Deaths at Deepcut army barracks

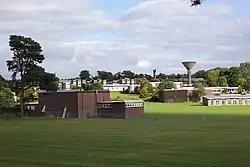
Deepcut army camp, showing many of the main buildings and some of the surrounding landscape.

The Deaths at Deepcut Barracks is a series of incidents that took place involving the deaths in obscure circumstances of five British Army trainee soldiers at the Princess Royal Barracks, Deepcut in the county of Surrey, between 1995 and 2002.